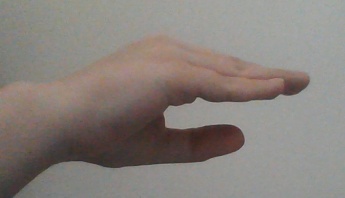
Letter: jeem